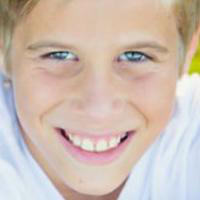
Age group: age 11-20